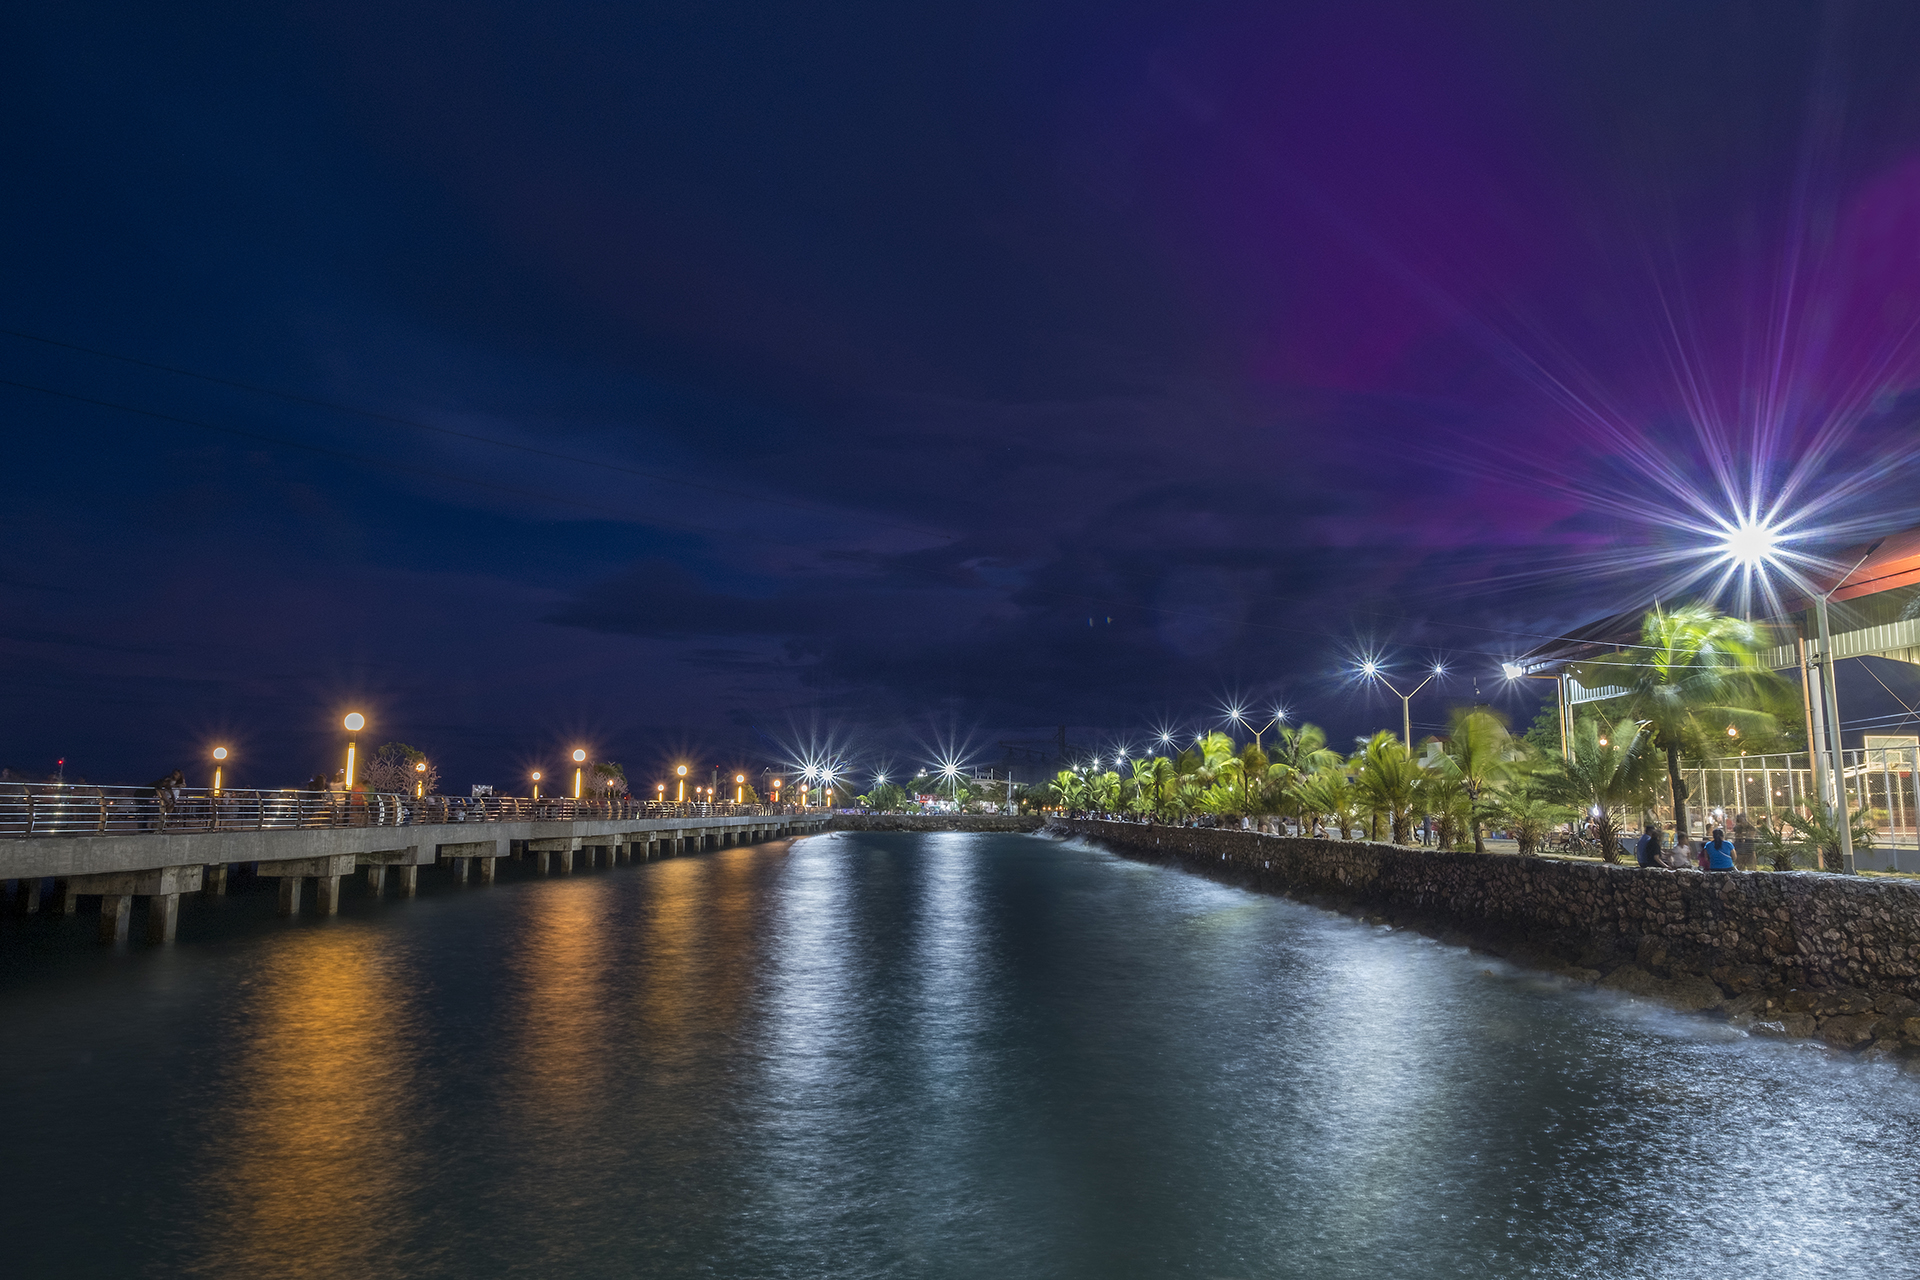
boardwalk, philippines, sky, night, cityscape, reflection, landmark, waterway, city, metropolitan area, bridge, river, water, atmosphere, horizon, fixed link, phenomenon, lighting, metropolis, tourist attraction, evening, street light, dusk, skyline, computer wallpaper, dawn, panorama, landscape, cloud